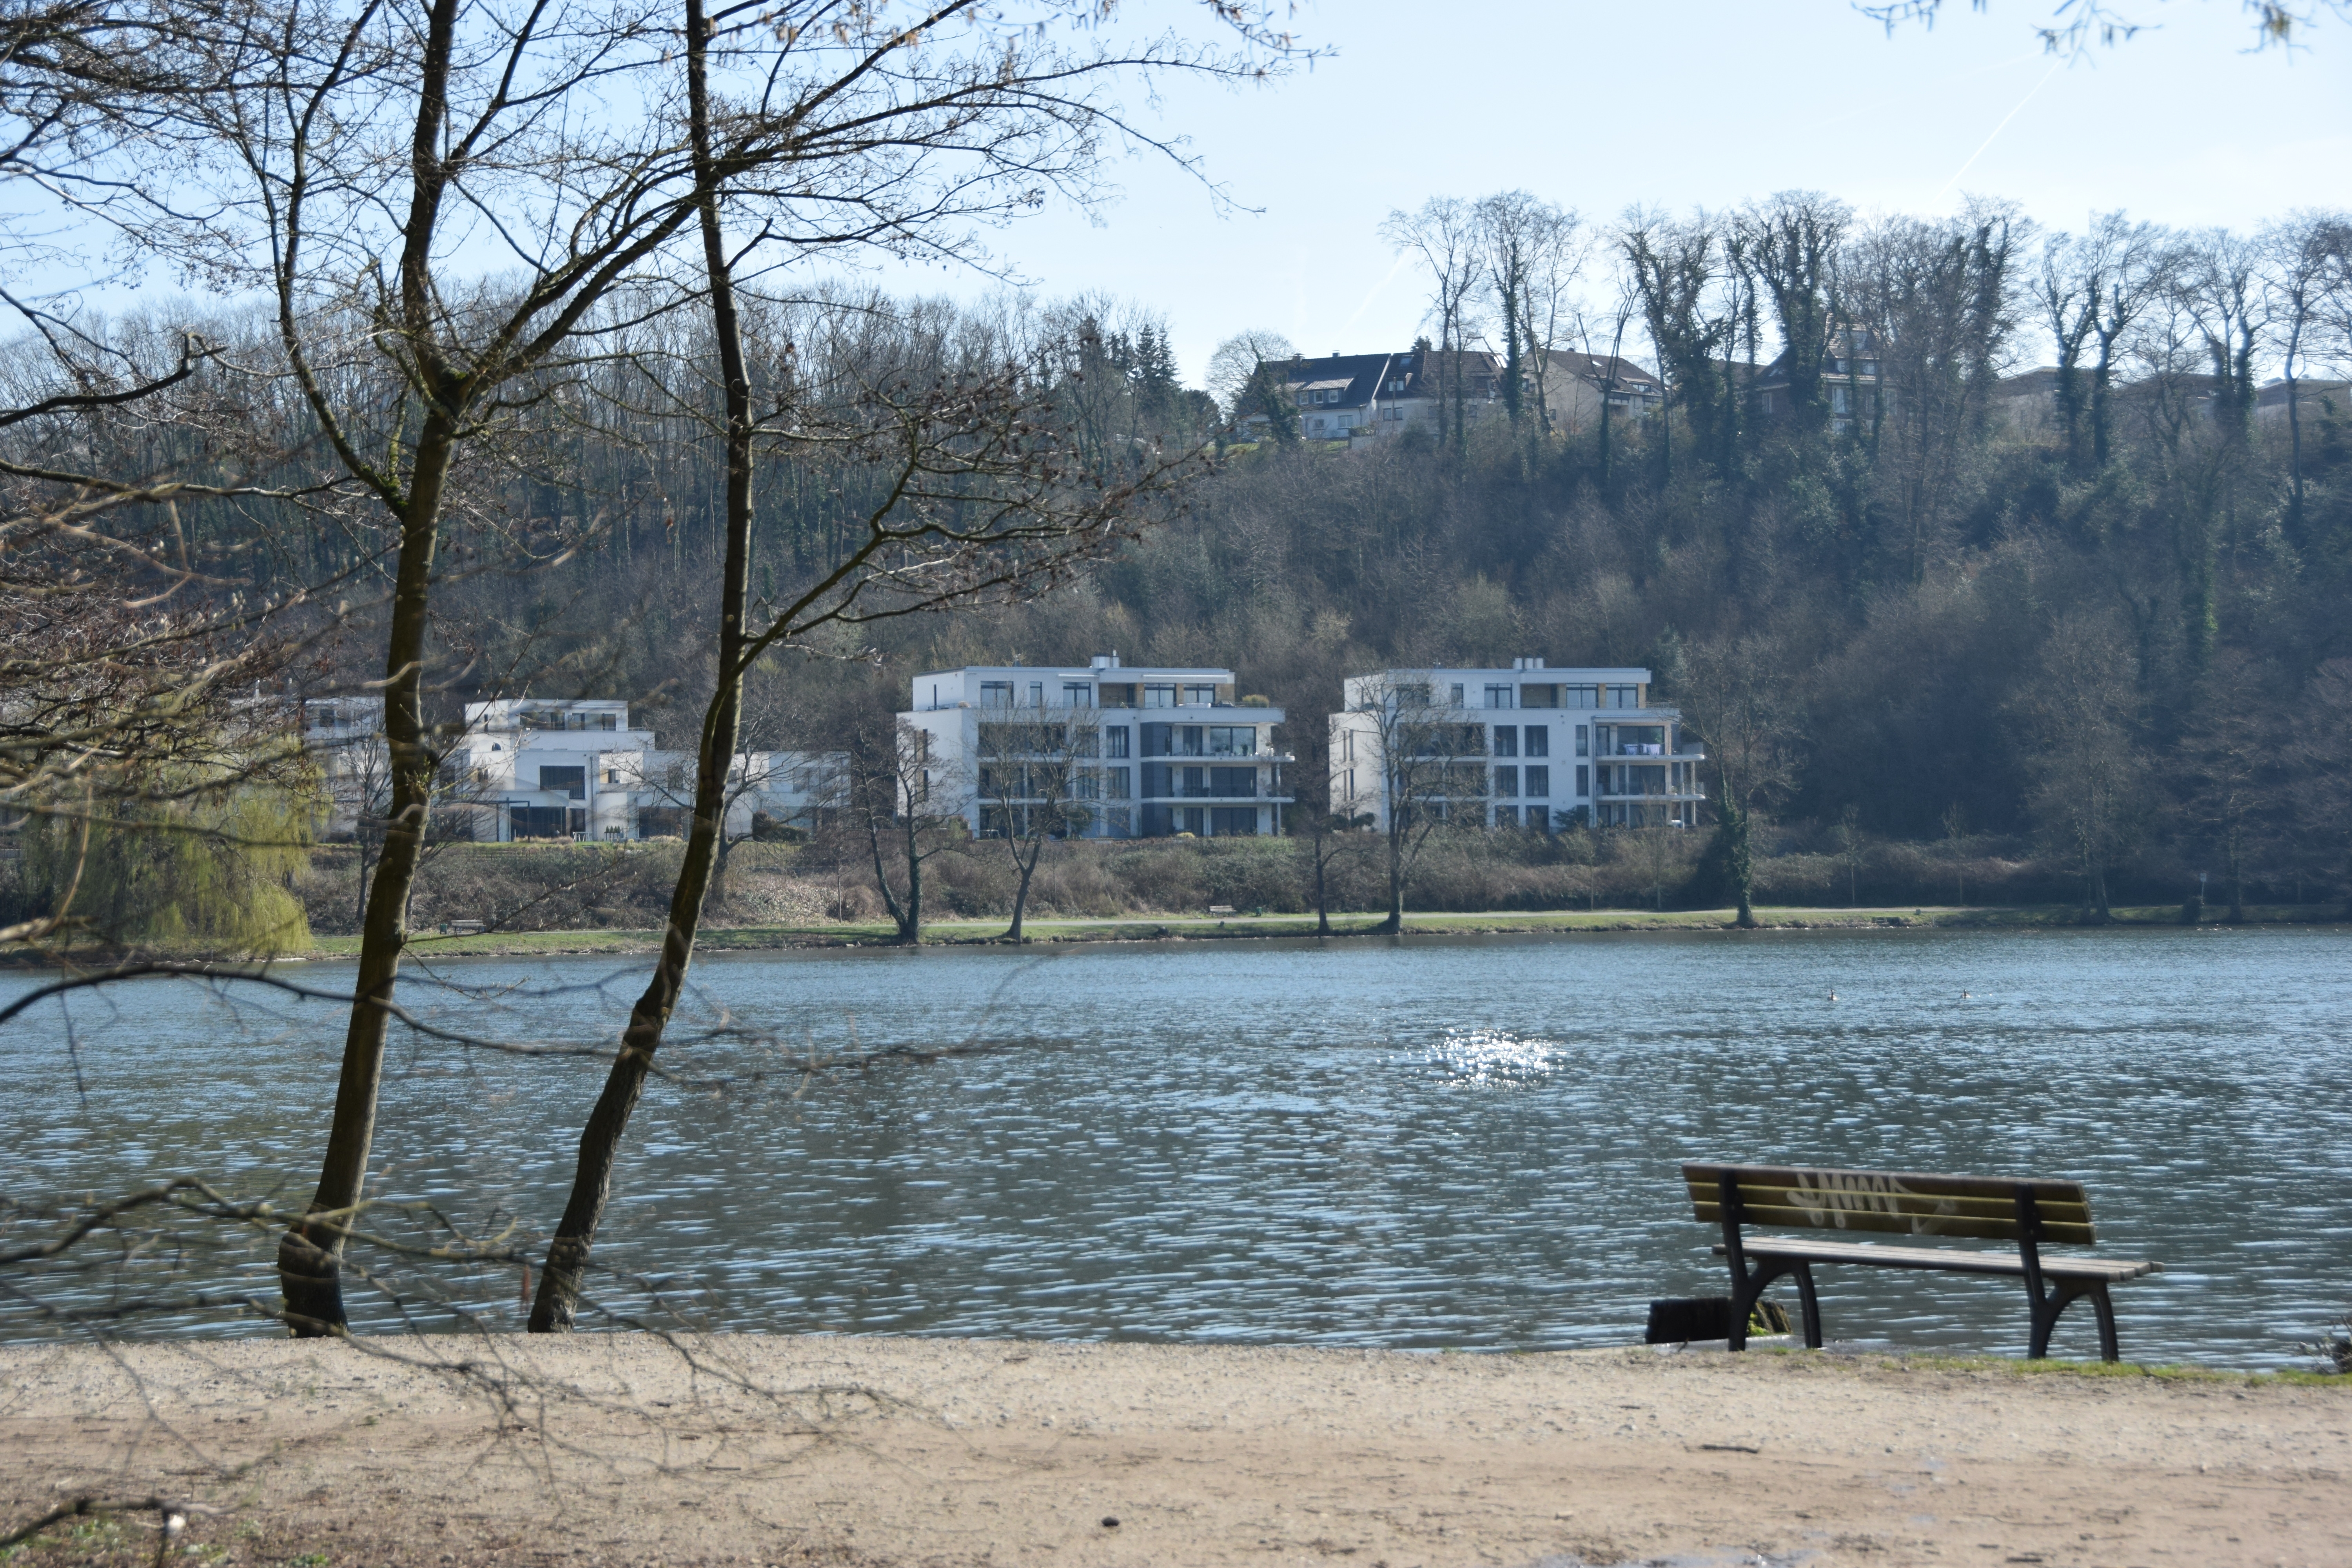
essen, bank, wasser, water, river, natural landscape, tree, lake, waterway, state park, pond, winter, watercourse, plant, reservoir, park, floodplain, channel